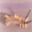
Label: caterpillar